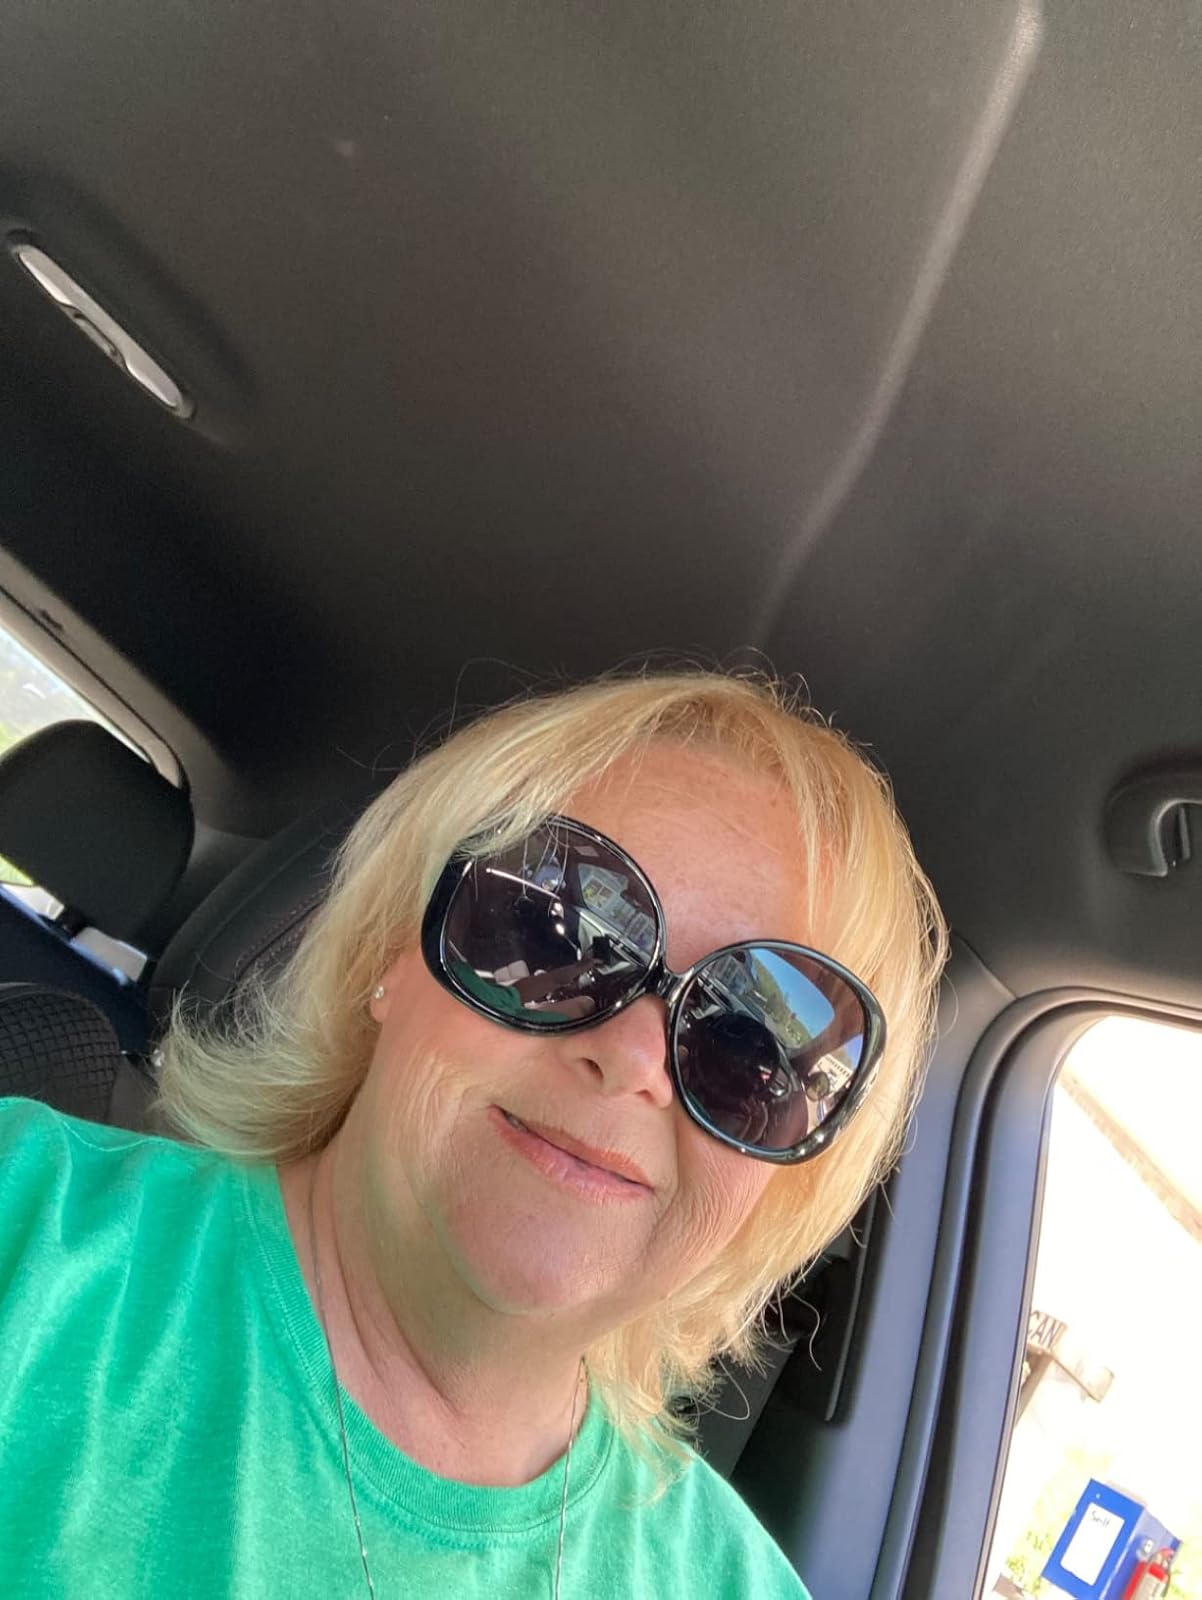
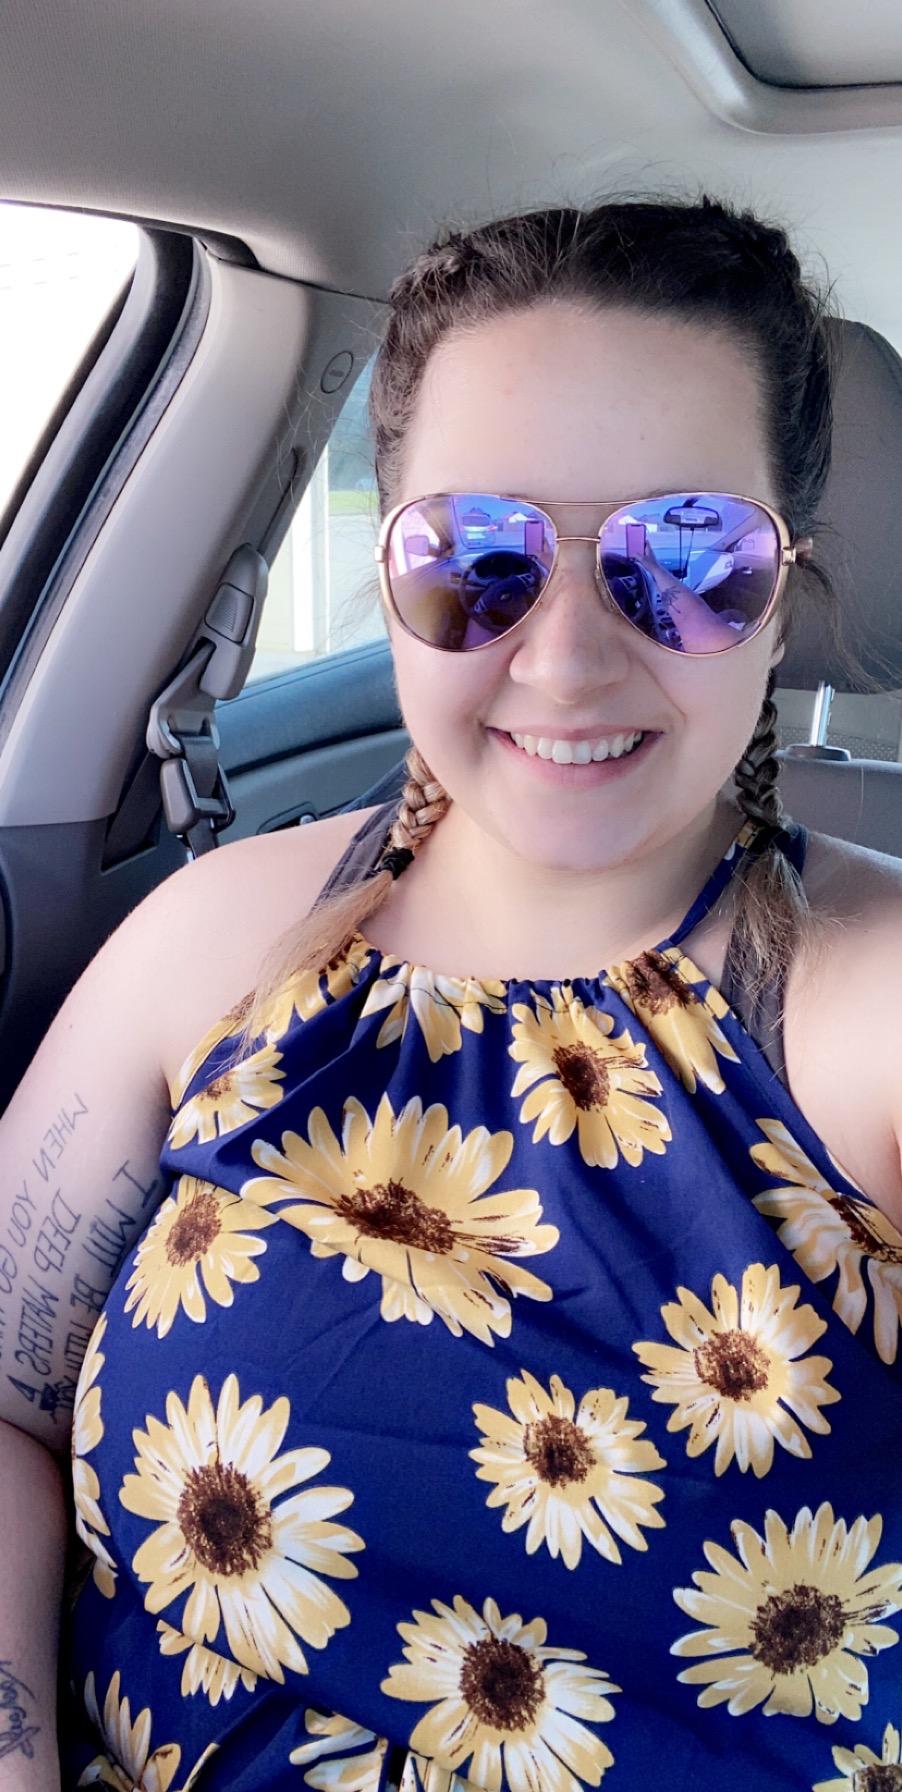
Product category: accessories_sunglasses
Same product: no